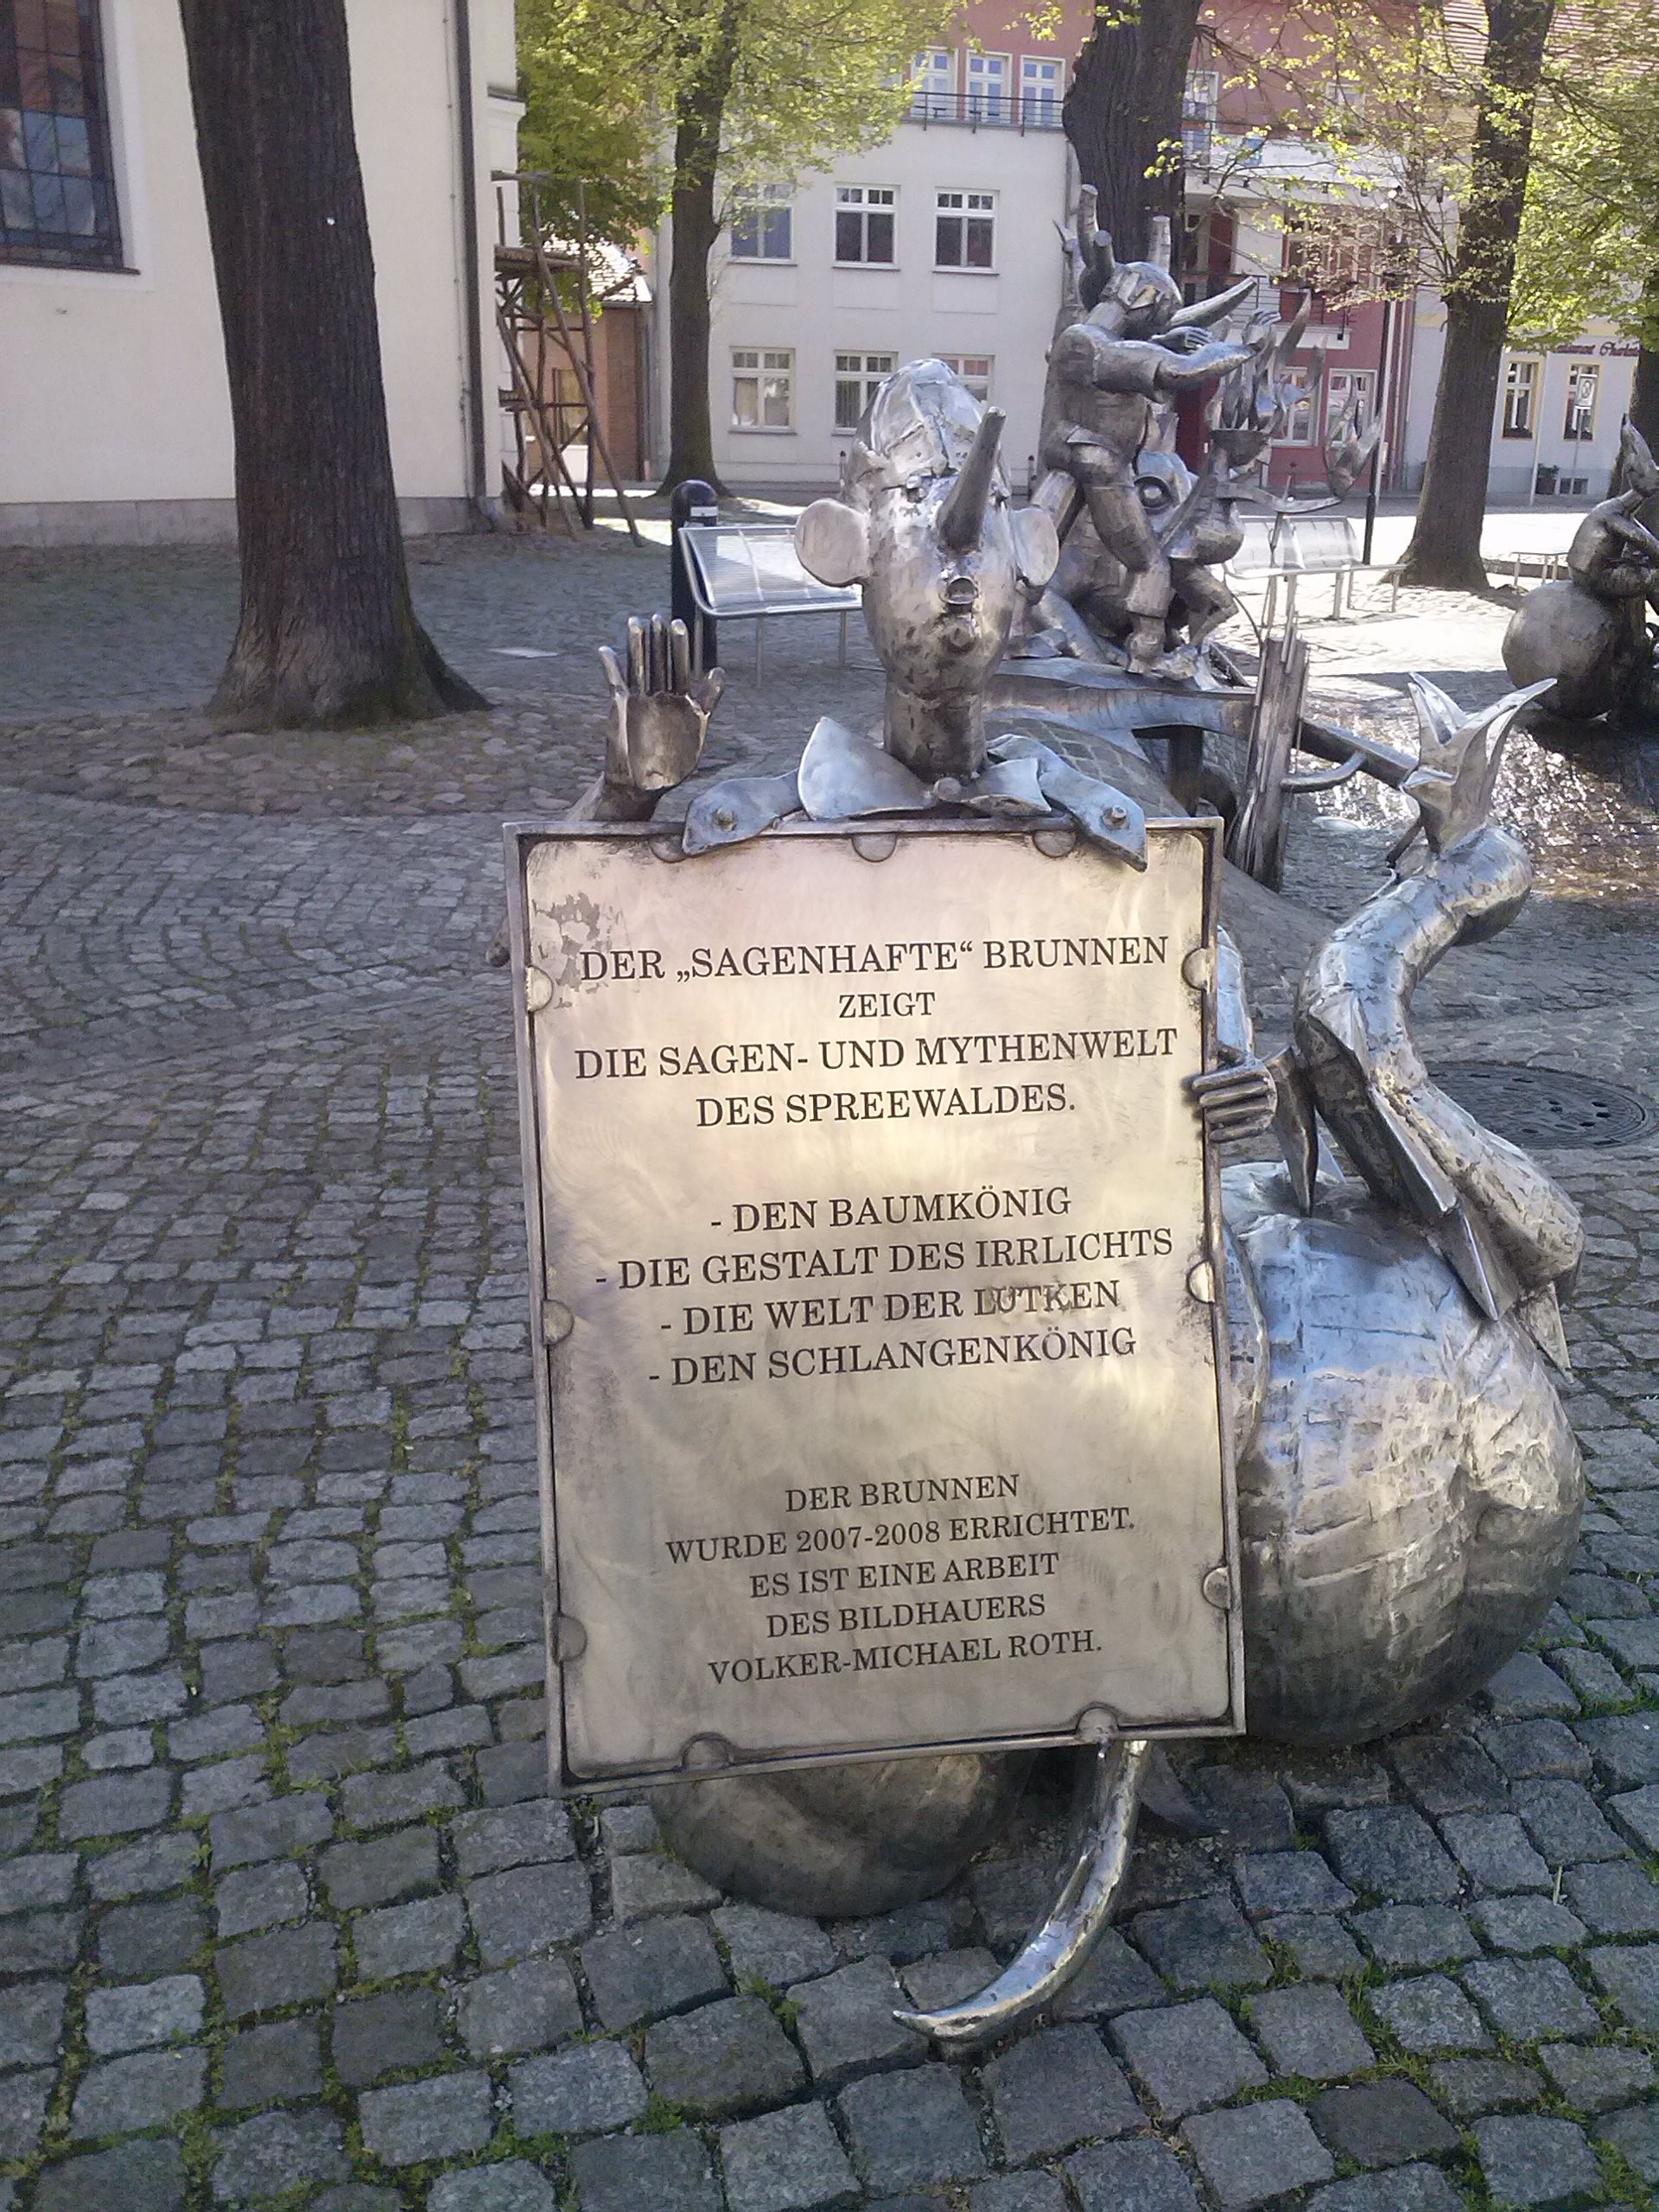
monument, grave, sculpture, memorial, headstone, fountain, spreewald